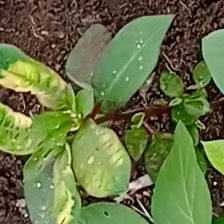
Weed species: Moti_dudhi(Euphorbia_geneculata_L)